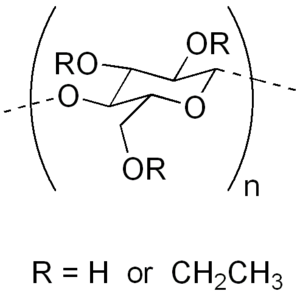
L'éthylcellulose est un dérivé de la cellulose dans lequel une partie des groupes hydroxyle des unités glucosiques ont été convertis en groupes éthoxyliques. Elle est fabriquée à partir de cellulose végétale, partiellement éthérifiée, après un traitement alcalin, par réaction avec du chloroéthane. Elle est pratiquement insoluble dans l'eau.